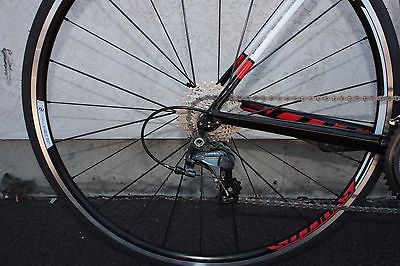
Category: bicycle